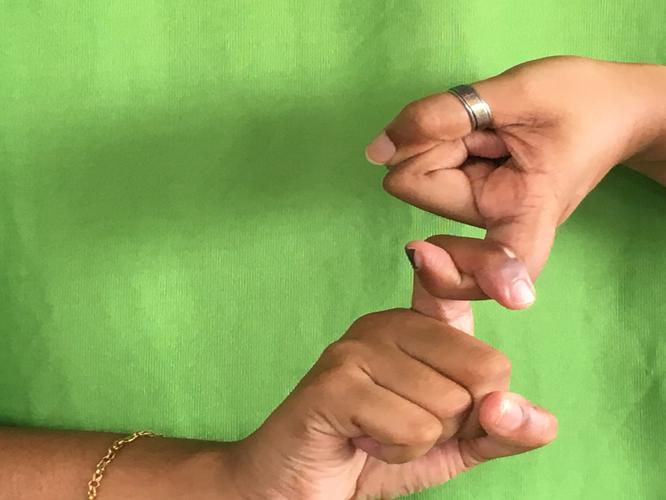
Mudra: Pasha
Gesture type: double_hand